Pskov

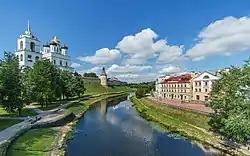
Pskova river in Pskov

Pskov is exceedingly rich in tiny, squat, picturesque churches, dating mainly from the 15th and the 16th centuries. There are many dozens of them, the most notable being St. Basil's on the Hill (1413), St. Kozma and Demian's near the Bridge (1463), St. George's from the Downhill (1494), Assumption from the Ferryside (1444, 1521), and St. Nicholas' from Usokha (1536). The 17th-century residential architecture is represented by merchant mansions, such as the Salt House, the Pogankin Palace, and the Trubinsky mansion.